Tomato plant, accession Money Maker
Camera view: bottom (45 deg); turntable rotation: 330 degrees
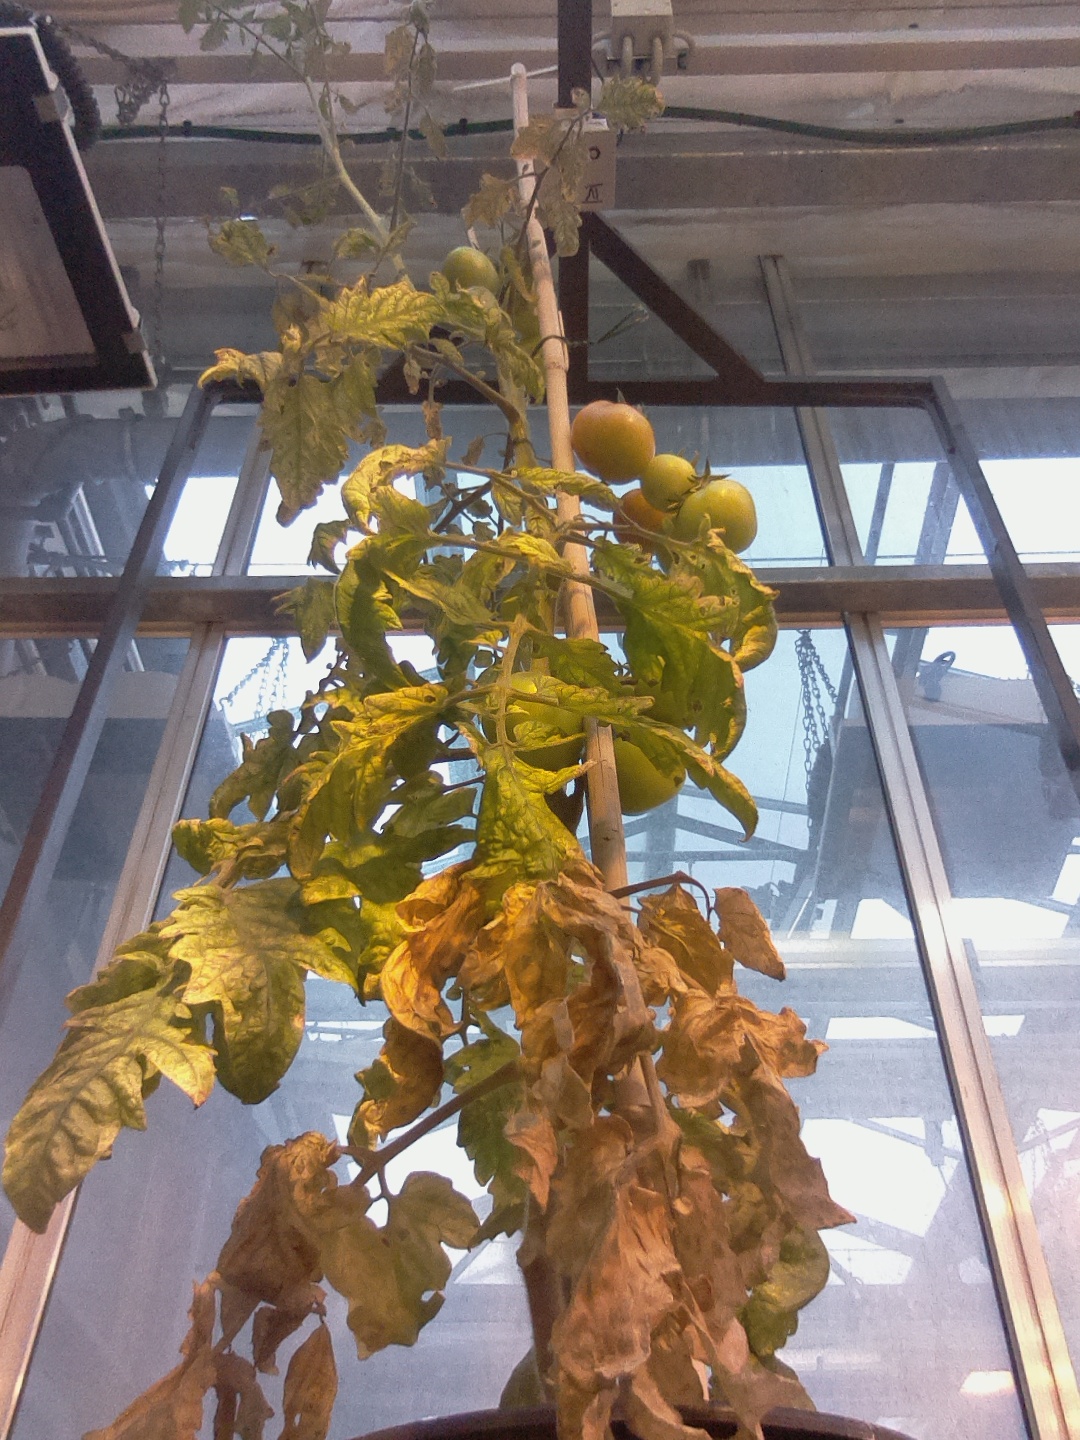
BBCH growth stage 80: fruits start showing typical ripe color (orange -> red)